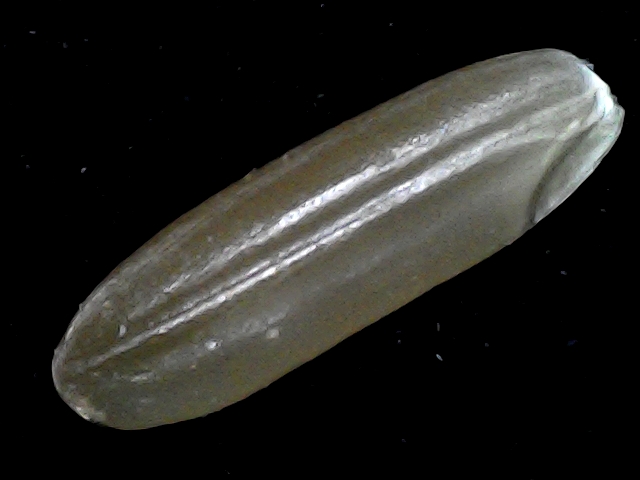
Rice variety: BR23